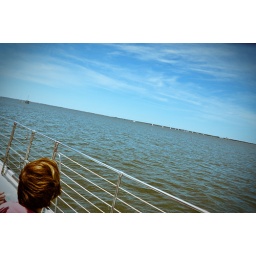
Some sail boats of in the distance.